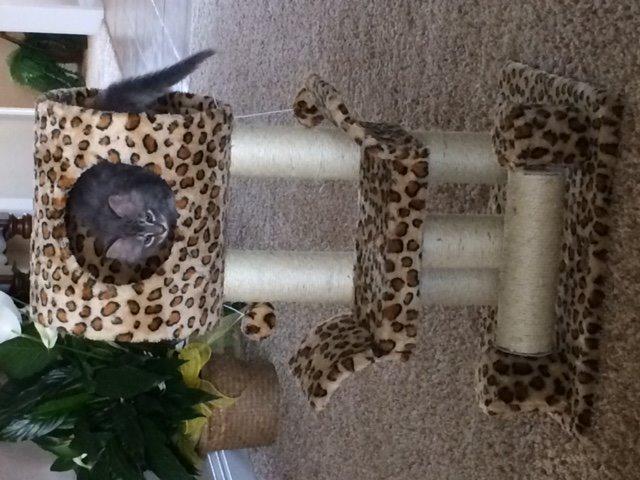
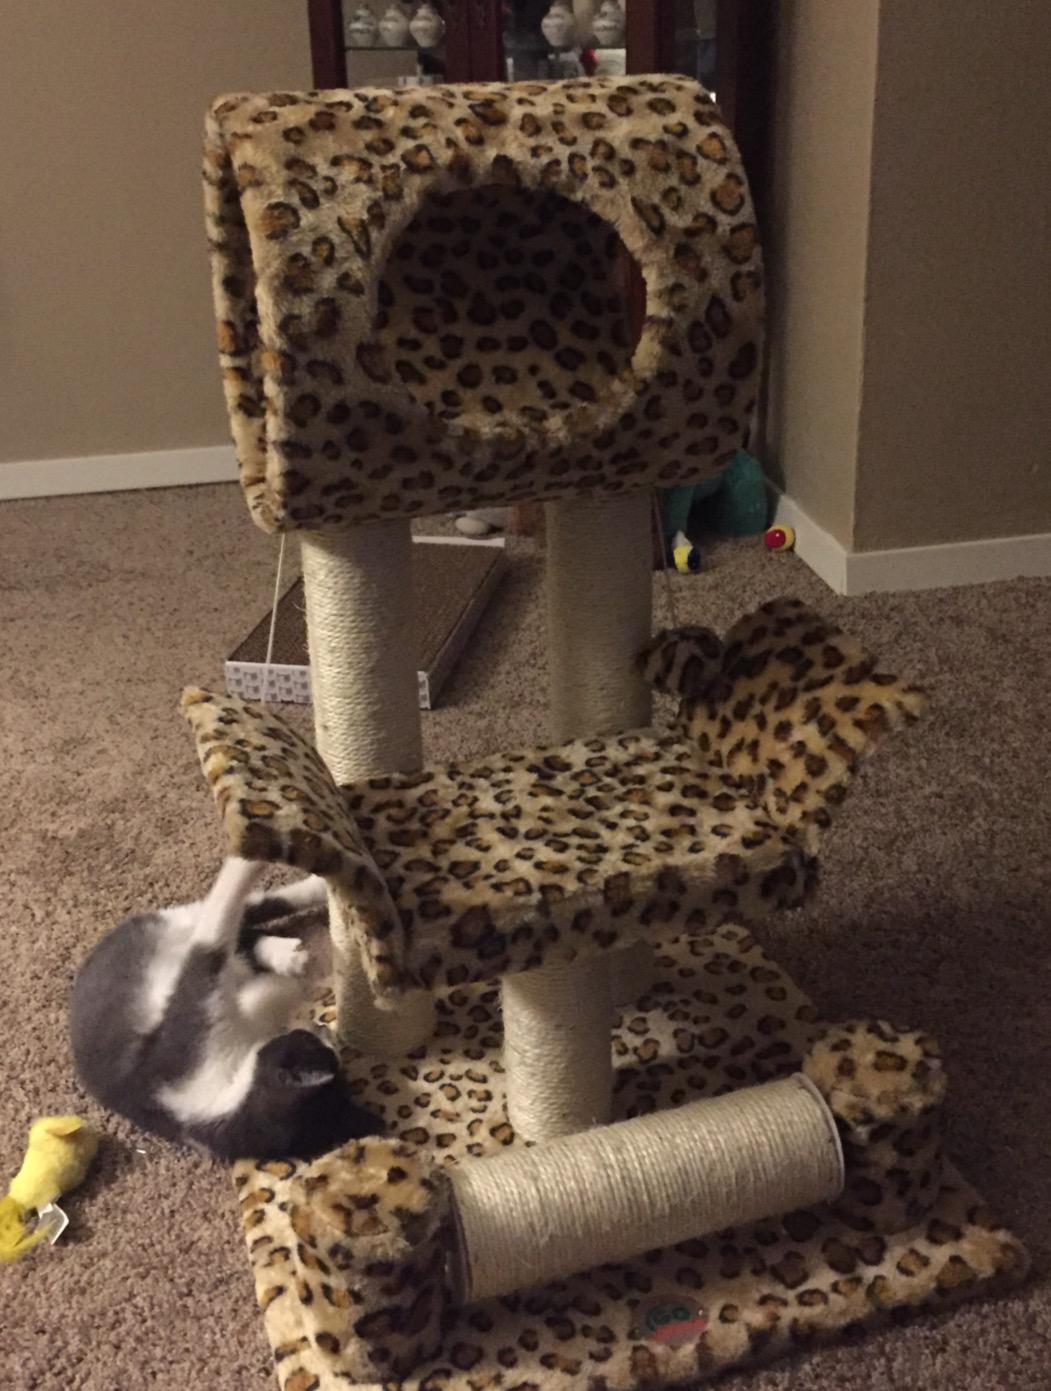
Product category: items_cat tree
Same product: yes